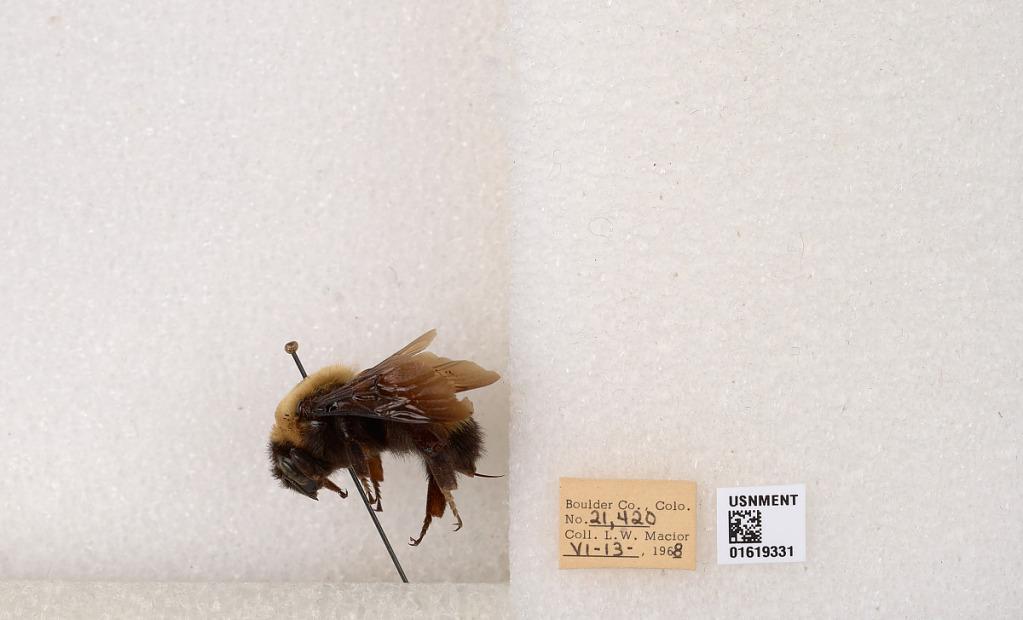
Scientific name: Bombus (Bombus) nevadensis Cresson